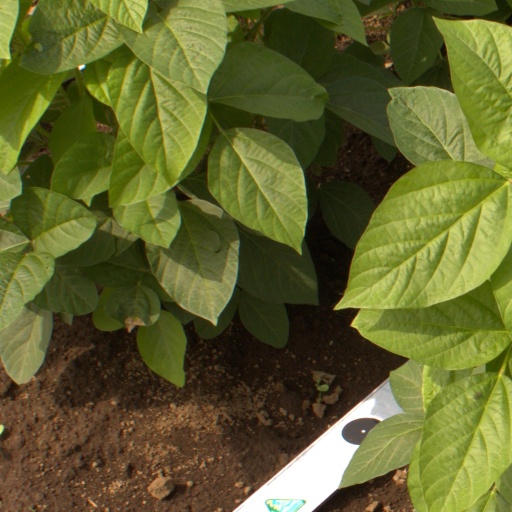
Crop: soybean